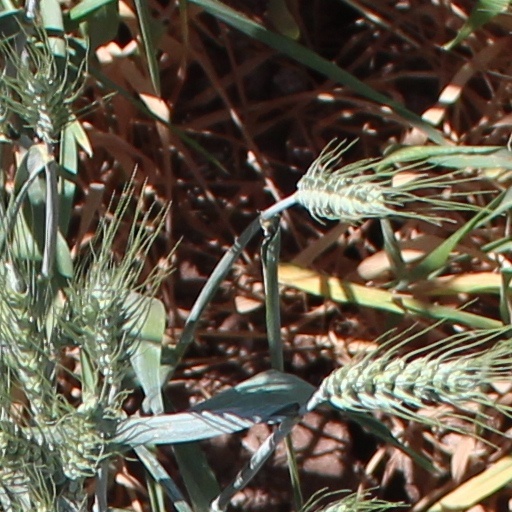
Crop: wheat